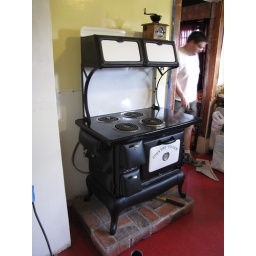
"Country Charm" stove in our kitchen